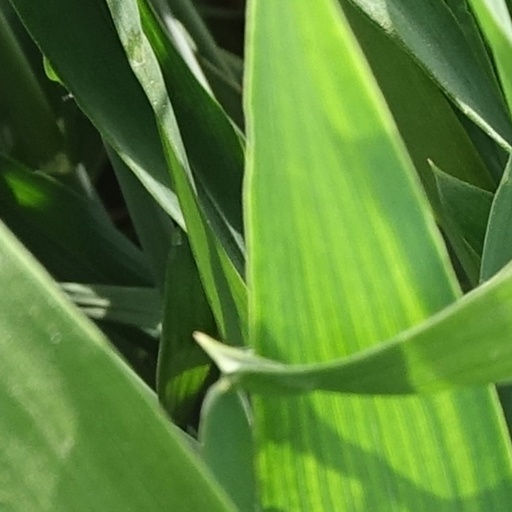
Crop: wheat